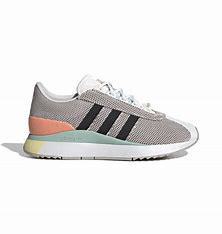
Brand: Adidas
Model: SL Andridge